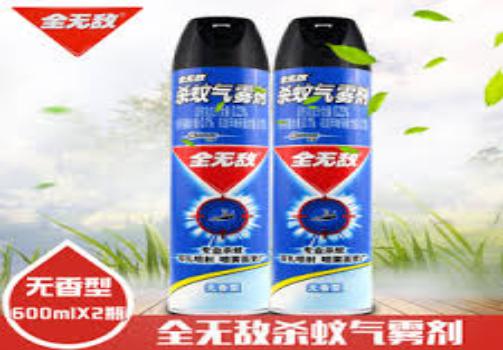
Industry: Necessities